Kotschy's gecko

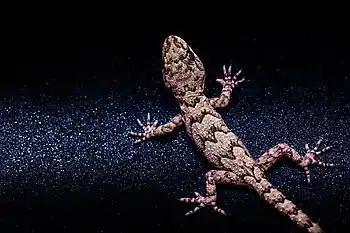
Cyrtopodion kotschyi.

Kotschy's gecko is mostly distributed along the coastal areas of the Eastern Mediterranean Sea and the Black Sea. It is native to Ukraine (Crimean Peninsula), Bulgaria, Serbia, North Macedonia, Albania, Greece, Cyprus, Turkey, Syria, Lebanon, Jordan, Israel and Southern Italy (Apulia).